Taylor White

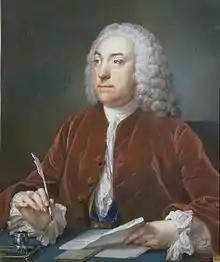
Portrait of Taylor White by Francis Cotes, 1758

A friend and associate of the British philanthropist, Thomas Coram, White worked tirelessly to raise funds enabling the establishment of Coram's Foundling Hospital in 1739. He became one of the founding Governors, and it was in White's London house that the announcement for its first intake of infants was drawn up. Along with Coram and the Duke of Richmond, White and his fellow Governors were present on the evening of 25 March 1741 when the first children arrived. He became a key figure in running the institution, serving as its treasurer from 1745 until his death, and was largely responsible for the establishment of the hospital's branch in Ackworth, West Yorkshire. A portrait by Francis Cotes of White working on his ledgers hung in the Committee Room of the Hospital along with works by William Hogarth and George Lambert, and is now in the care of the Foundling Museum. A keen art collector himself, White was instrumental in building up the hospital's famous art collection, persuading many of the leading artists and collectors of the day to donate works to it. He also commissioned a large marine painting from Charles Brooking for the Committee Room and a painted glass window from William Peckitt for the hospital's chapel.